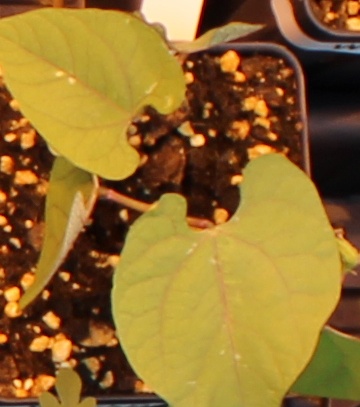
Label: Blackbean